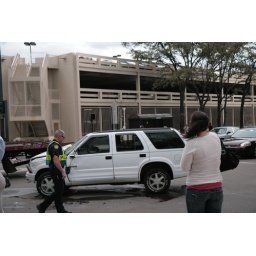
A car turned over outside our office today... ambulance chase time.